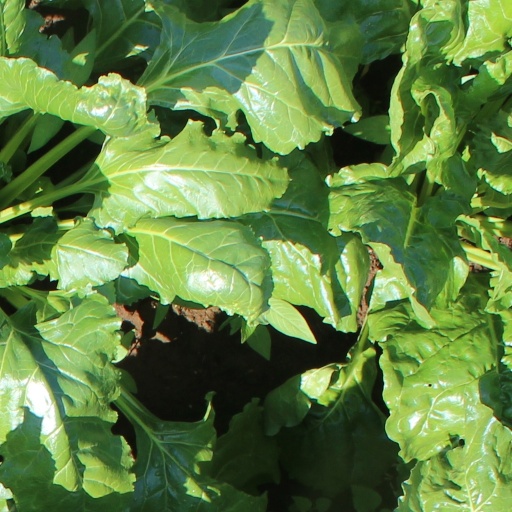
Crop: sugar beet